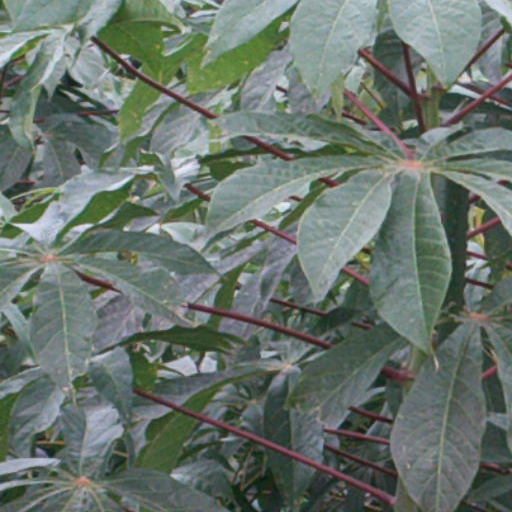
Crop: cassava